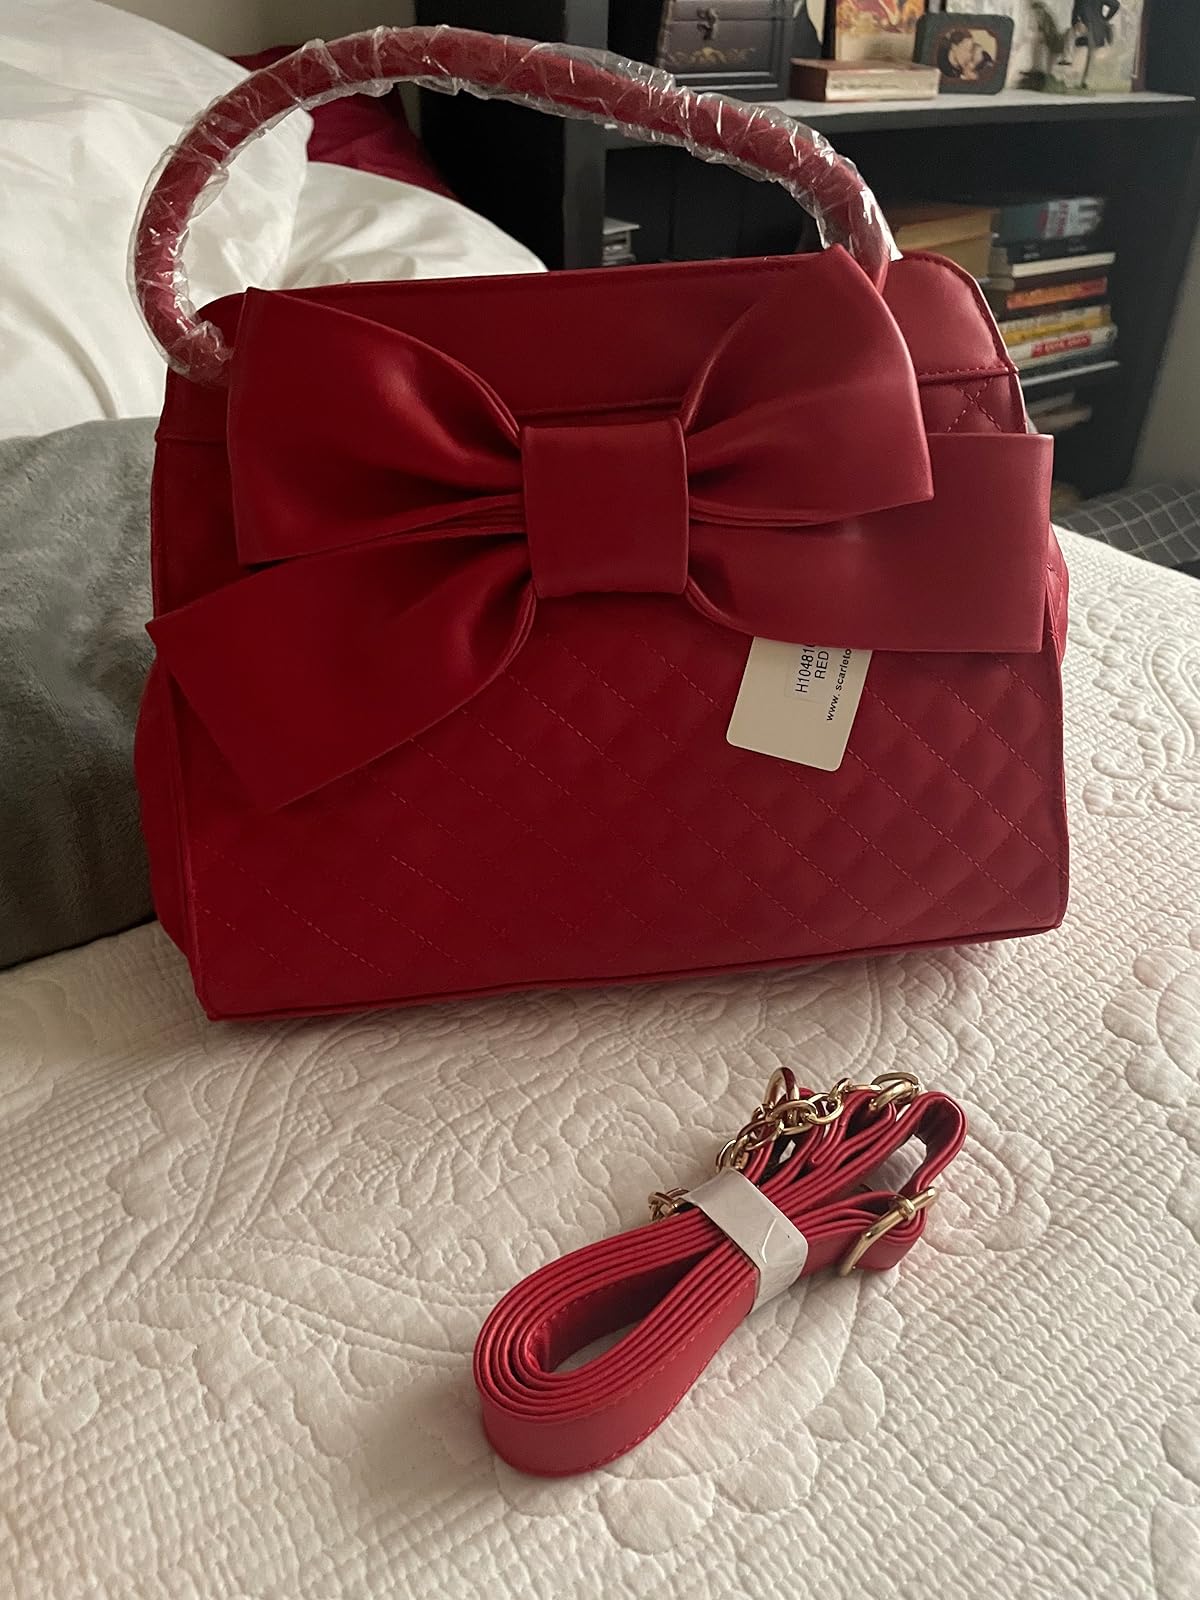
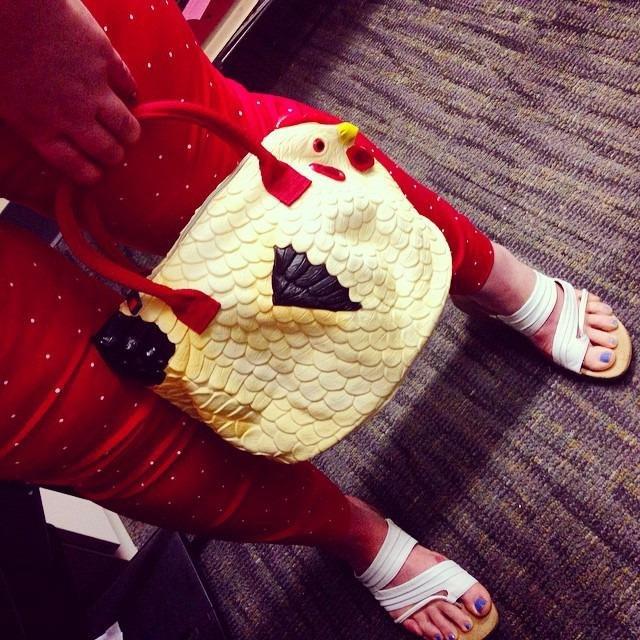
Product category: accessories_handbag
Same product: no